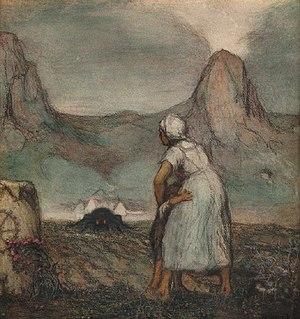
L'Araignée noire, crayon sur papier, 54,5 x 51 cm